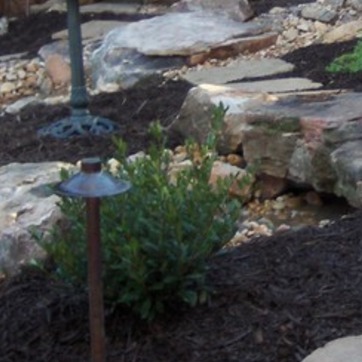
Material: foliage